Humphrey Bogart

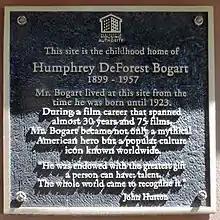
Plaque commemorating Bogart's birthplace, 245 W. 103rd St., New York City

Humphrey DeForest Bogart was born on Christmas Day 1899 in New York City, the eldest child of Belmont DeForest Bogart and Maud Humphrey. Belmont was the only child of the unhappy marriage of Adam Welty Bogart (a Canandaigua, New York, innkeeper) and Julia Augusta Stiles, a wealthy heiress. The name "Bogart" derives from the Dutch surname "Bogaert", meaning "orchard". "Boomgaard" in modern Dutch means "orchard"; Bogaert is a very common Flemish surname. Belmont and Maud married in June 1898. He was a Presbyterian, of English and Dutch descent, and a descendant of Sarah Rapelje (the first European Christian girl born in New Netherland). Maud was an Episcopalian of English heritage and a descendant of "Mayflower" passenger John Howland. Humphrey was raised Episcopalian but was non-practicing for most of his adult life.